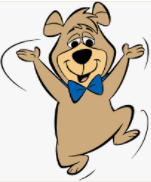
Portrait style: Cartoon Portrait